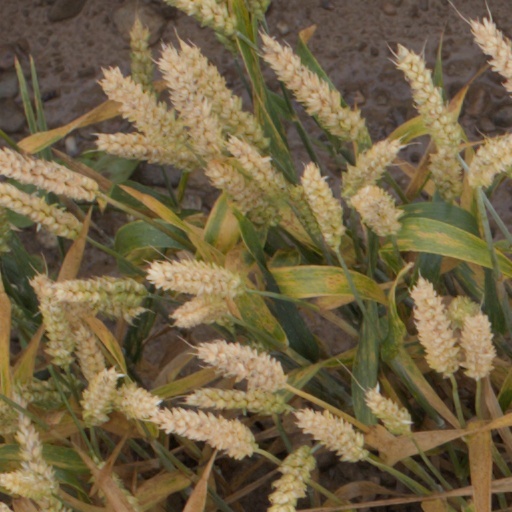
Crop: wheat